Happy New Year (1987 film)

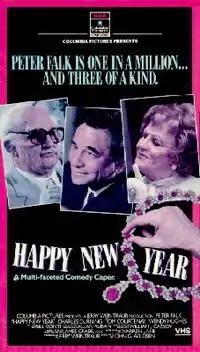
VHS cover

Happy New Year is a 1987 American crime comedy horror film directed by John G. Avildsen and starring Peter Falk. The screenplay was written by Nancy Dowd (credited as "Warren Lane"), based on the French film "La bonne année". The director of the French film, Claude Lelouch, has a cameo as a man on a train.